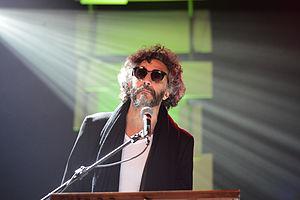
Rodolfo "Fito" Páez est un chanteur de rock, compositeur, pianiste et réalisateur argentin.